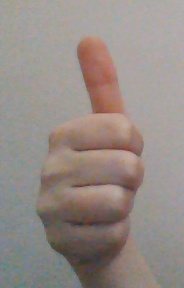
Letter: aleff